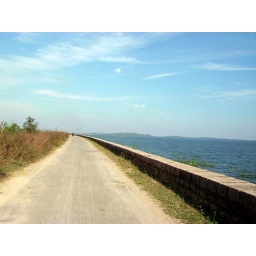
5.2 kms long road across this massive water resorvior made me felt like in heaven.